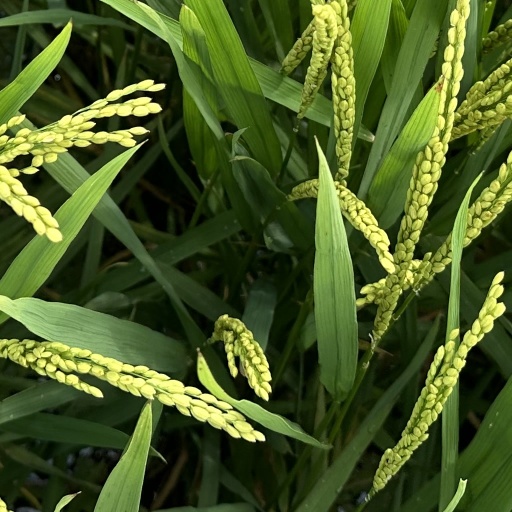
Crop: rice